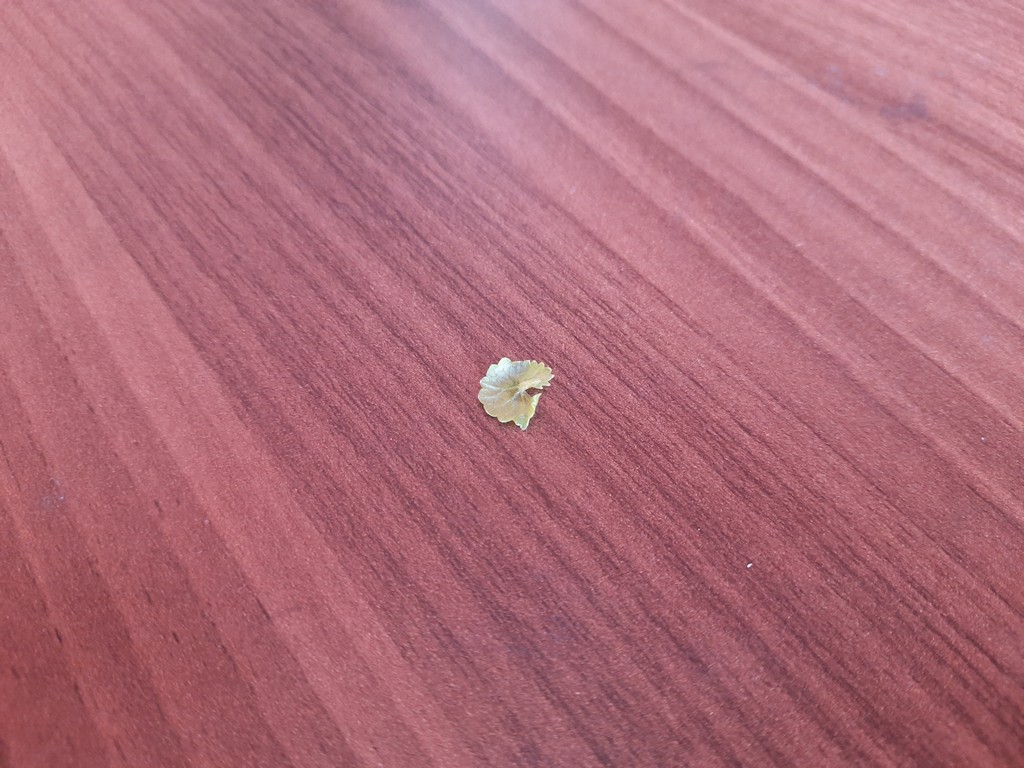
Label: Healthy